Mary Queen of Scots (2018 film)

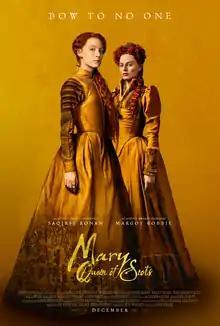
Theatrical release poster

Mary Queen of Scots is a 2018 historical drama film directed by Josie Rourke (in her feature directorial debut) and with a screenplay by Beau Willimon based on John Guy's 2004 biography "Queen of Scots: The True Life of Mary Stuart". The film stars Saoirse Ronan as Mary, Queen of Scots, and Margot Robbie as her paternal first cousin once removed Queen Elizabeth I. Jack Lowden, Joe Alwyn, David Tennant, and Guy Pearce also star in supporting roles.